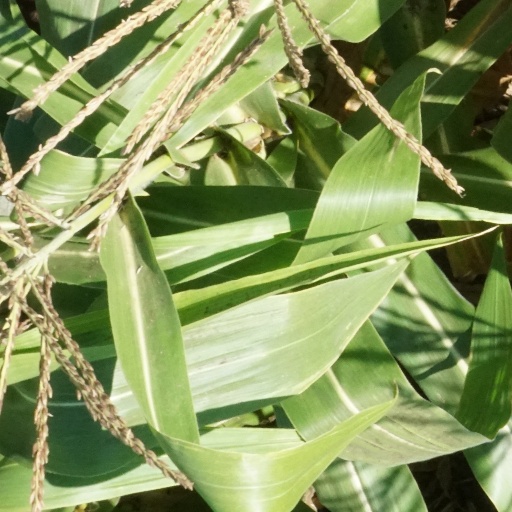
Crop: maize; corn